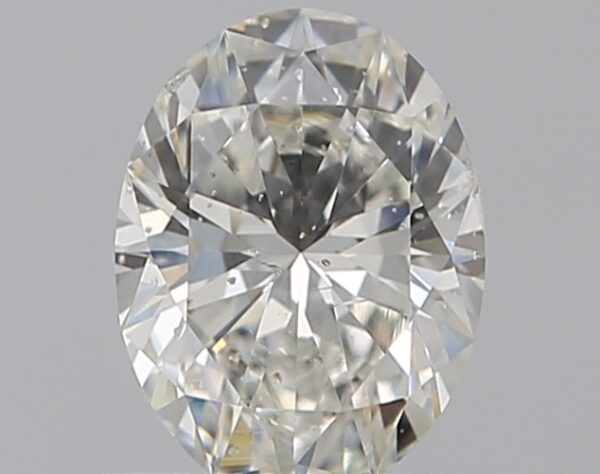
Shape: oval
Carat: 0.7
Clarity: SI2
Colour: G
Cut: EX
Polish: EX
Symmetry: EX
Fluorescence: ST
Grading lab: GIA
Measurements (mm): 6.82 x 5.09 x 3.24